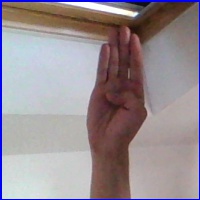
Letra: B